Mark Lee Green

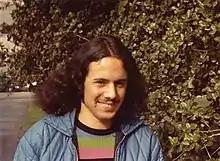
Mark Green, Berkeley 1973

Green received in 1968 his bachelor's degree from MIT and in 1972 his PhD from Princeton University under Phillip Griffiths with thesis "Some Picard Theorems for Holomorphic Maps to Algebraic Varieties". In 1970/71 Green was a Procter Fellow in Princeton. He was an instructor from 1972 to 1974 at the University of California, Berkeley and for the academic year 1974/75 at MIT. He became in 1975 an assistant professor and in 1982 a full professor at UCLA. He was a co-founder and the director of the Institute for Pure and Applied Mathematics (IPAM) for 7 years, starting in 2001.